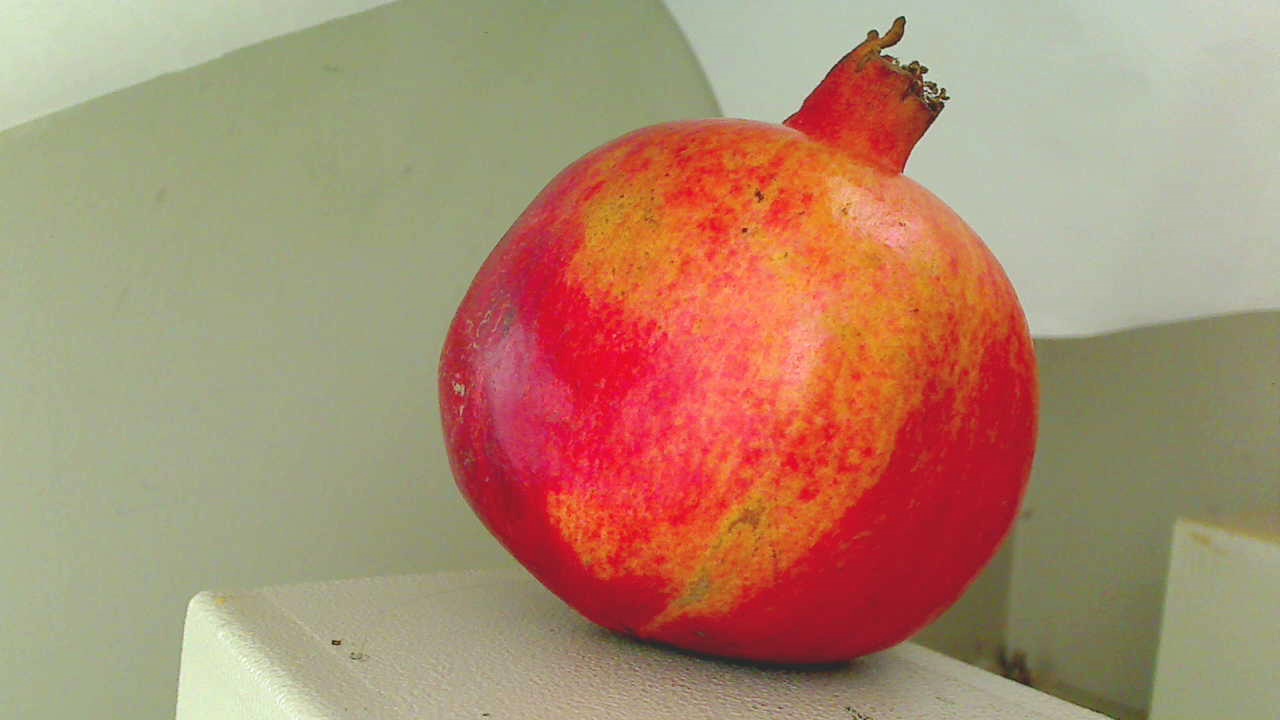
Grade: grade-1
Quality: quality-4